Discovery Park of America

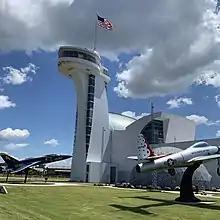
Cooper Tower, a 120ft observation deck that allows guests to see as far as 12 miles away.

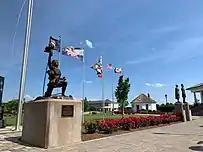
Freedom Square

In addition to the permanent galleries, the ATA Traveling Exhibit Hall has hosted a number of temporary traveling exhibits, including "Titanic: The Artifact Exhibition, Bodies Revealed, Jurassic Journeys, Da Vinci Machines and Robotics, the Science of Rock n' Roll, LEGO: Towers of Tomorrow," and the current traveling exhibit, "Astronaut", which explores life aboard the International Space Station.